Andrew C. Locke

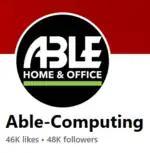
Able Computing Logo

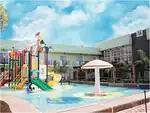
Marand resort Philippines

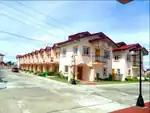
Villa Marand Townhouses

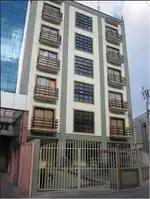
Marand Nest Student Accommodation

Locke and Marijun started their first business named, Computer Spot, in 1993 in Port Moresby and acquired Able computing from Pacific Industries in 1996, they merged both companies in 2000 to operate under the Able Computing name. They opened branch offices in Lae, Goroka, Madang, Kimbe, Kokopo, Alotau and Mt Hagen over the coming years. In 2013 they opened a branch of Able Computing in Suva, Fiji followed by two more stores in Lautoka and Nadi in 2014. In 2013 they opened a retail store in Richlands Queensland, Australia. In 2013 the stores in Fiji and PNG were re-branded to Able home and office.